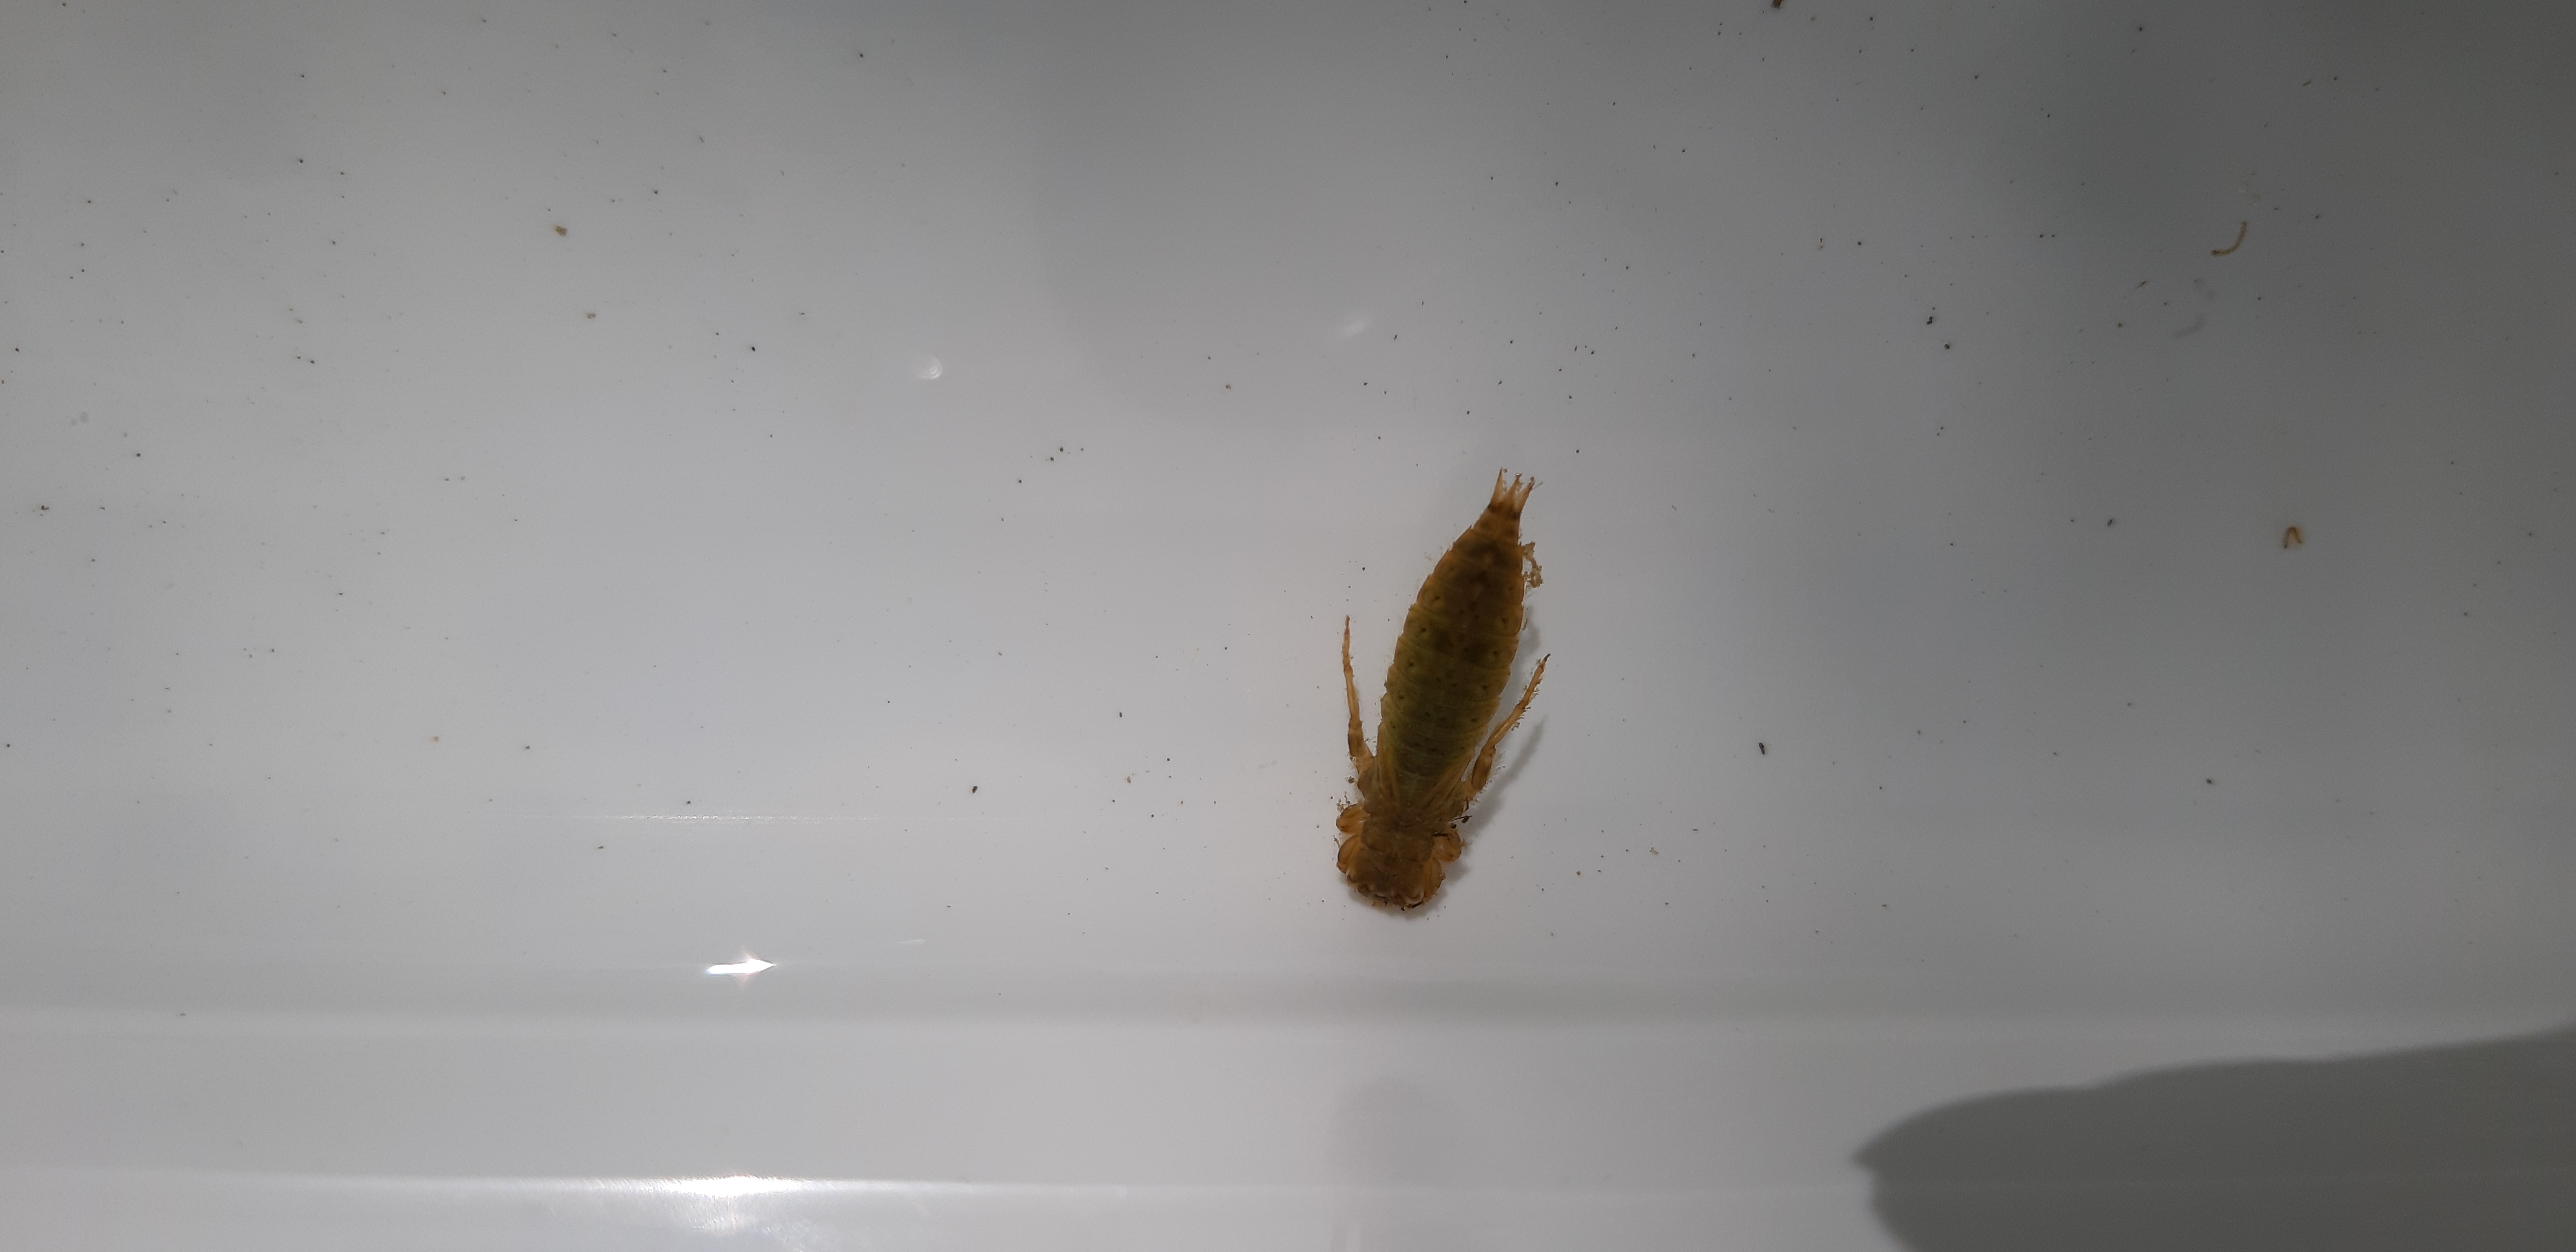
Macroinvertebrate group: dragonflies